Elías Aguilar

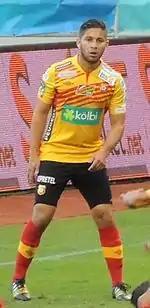
Aguilar with Herediano in 2015

Elías Fernando Aguilar Vargas (born 7 November 1991) is a Costa Rican professional footballer who plays as a midfielder for Liga FPD club Herediano.